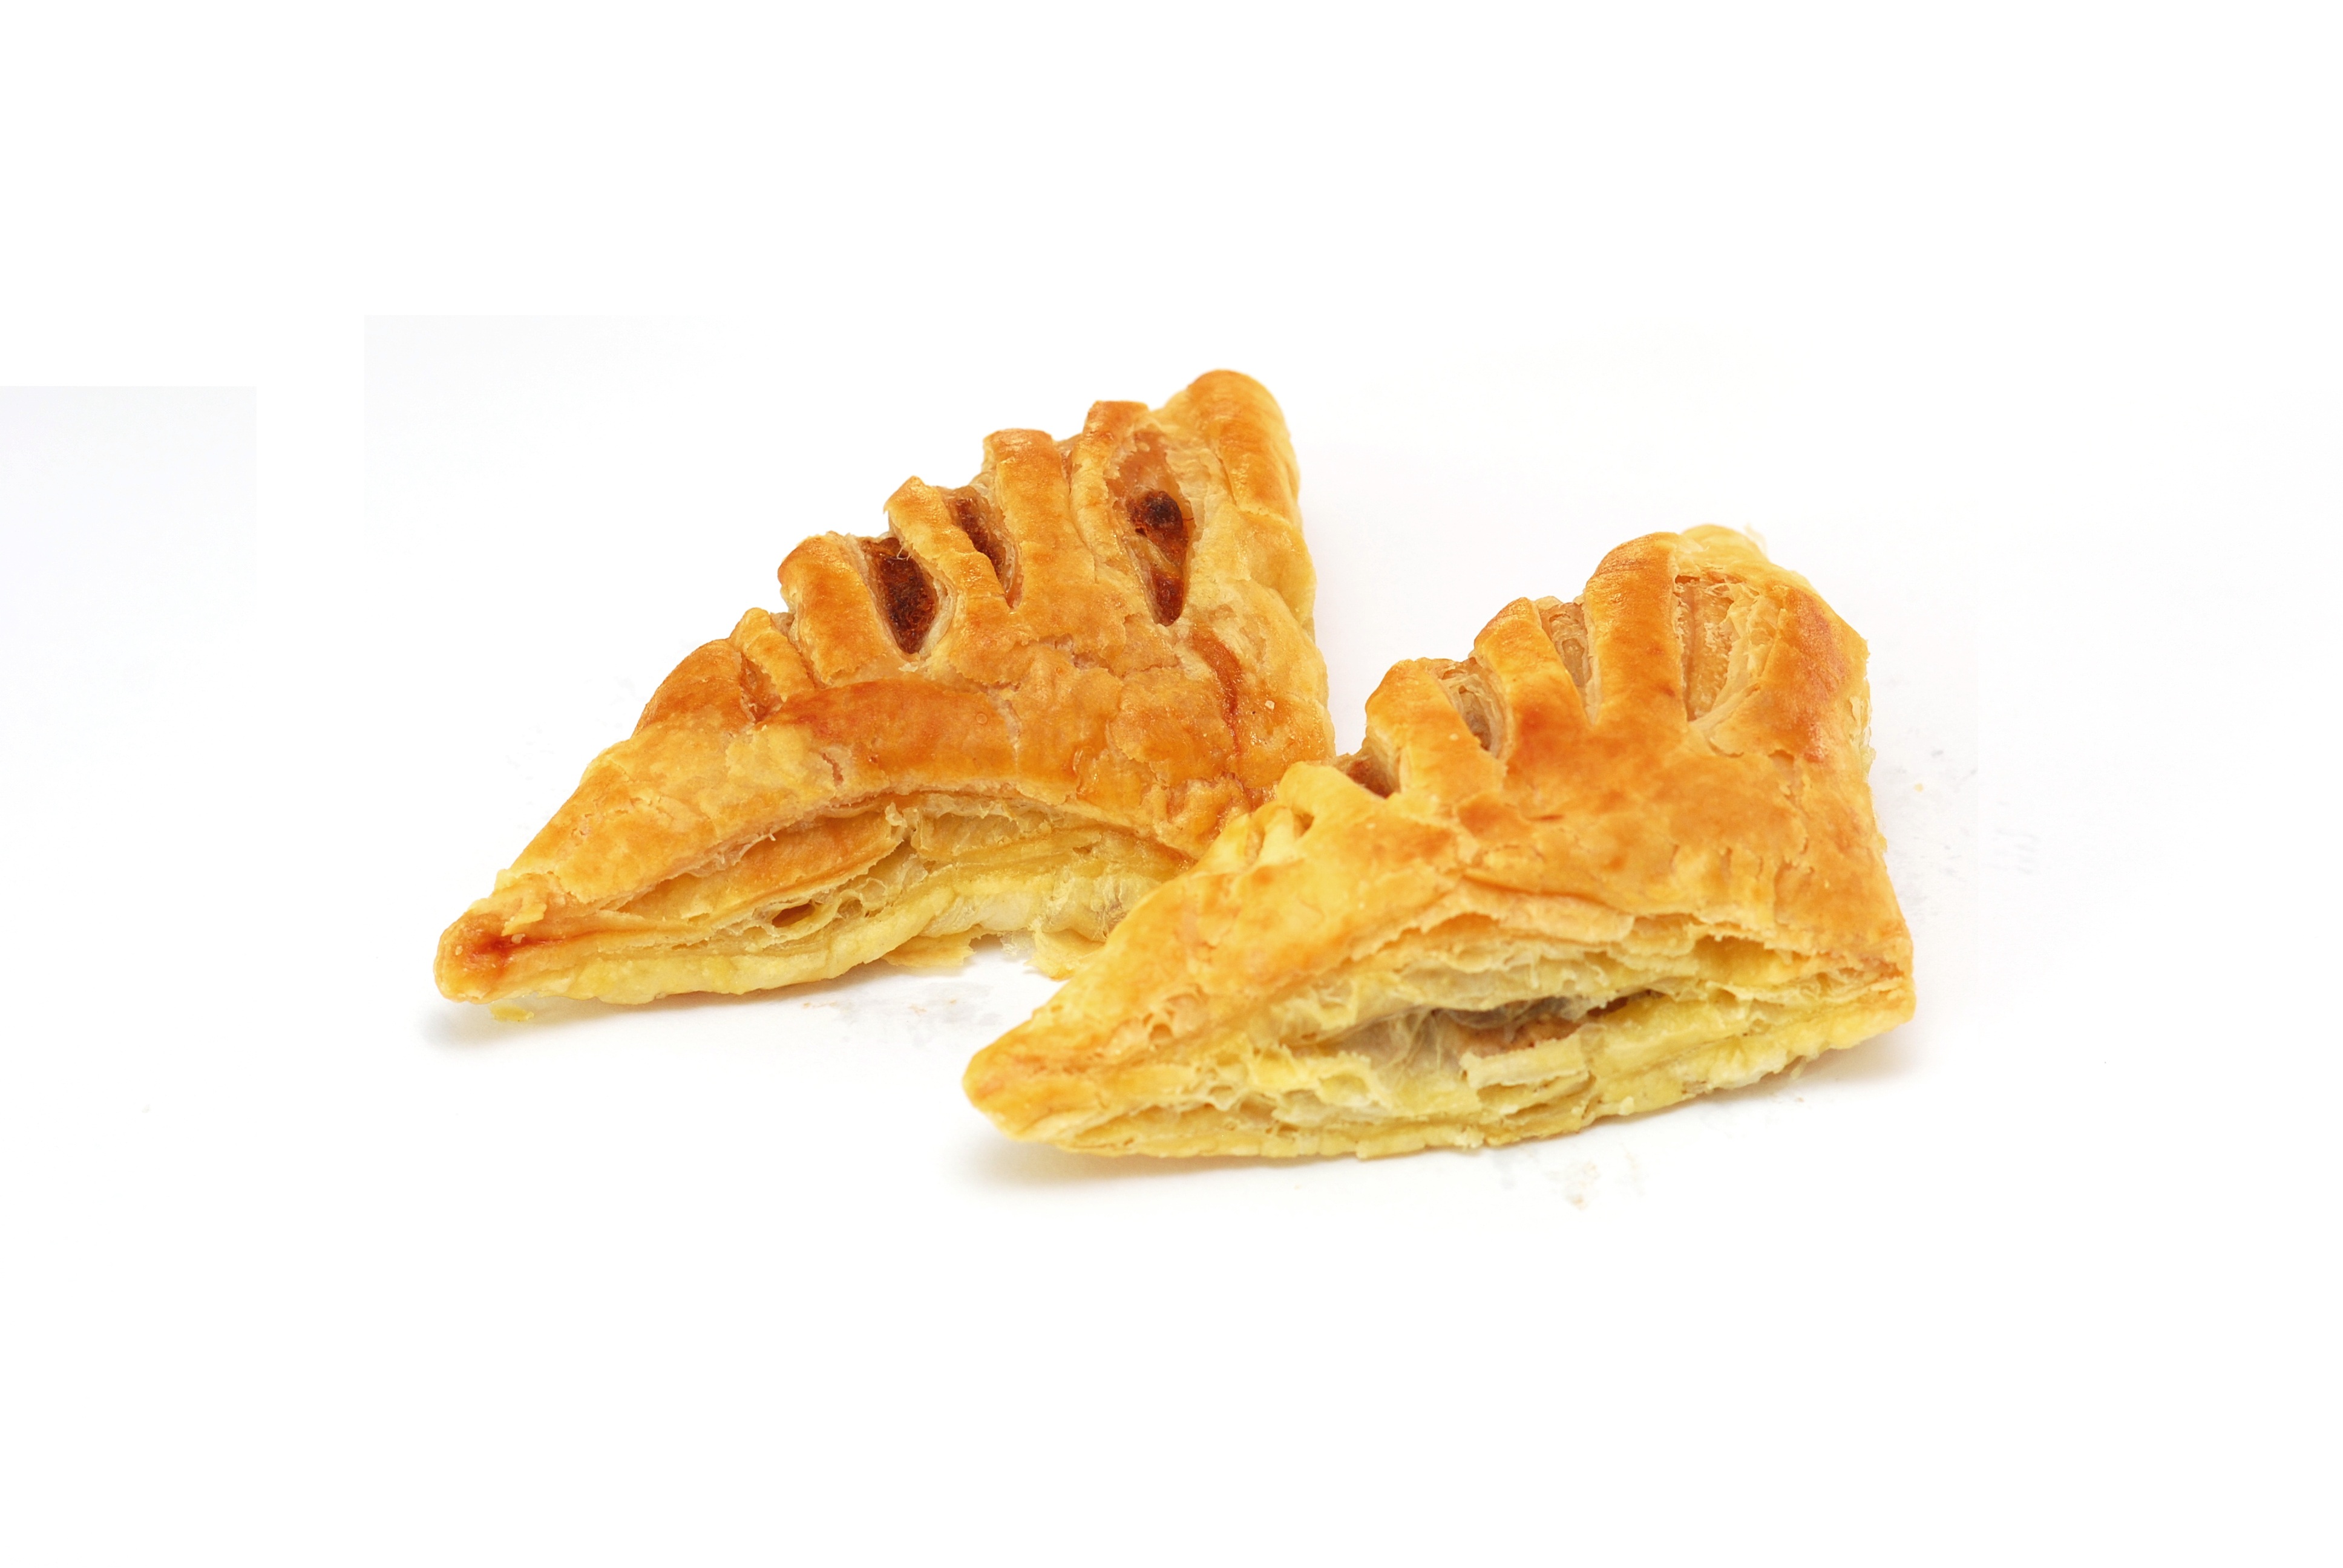
dish, meal, food, breakfast, dessert, cuisine, bread, bakery, sweets, baked goods, junk food, puff pastry, danish pastry, snack food, puff paste